Williams Landing

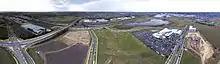
Aerial panorama of Williams Landing, facing the M1 freeway

Williams Landing is being developed by Cedar Woods Properties Limited and consists of a 50-hectare town centre and train station. The development is 275 hectares in area, and is located on the existing RAAF Base Laverton airfield, with major streets forming those of the previous runway alignment. The development is identified by the State Government of Victoria as a Priority Development Zone with a Major Activity Centre.